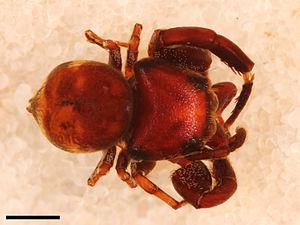
Rhetenor est un genre d'araignées aranéomorphes de la famille des Salticidae.
Rhetenor texanus est une espèce d'araignées aranéomorphes de la famille des Salticidae.